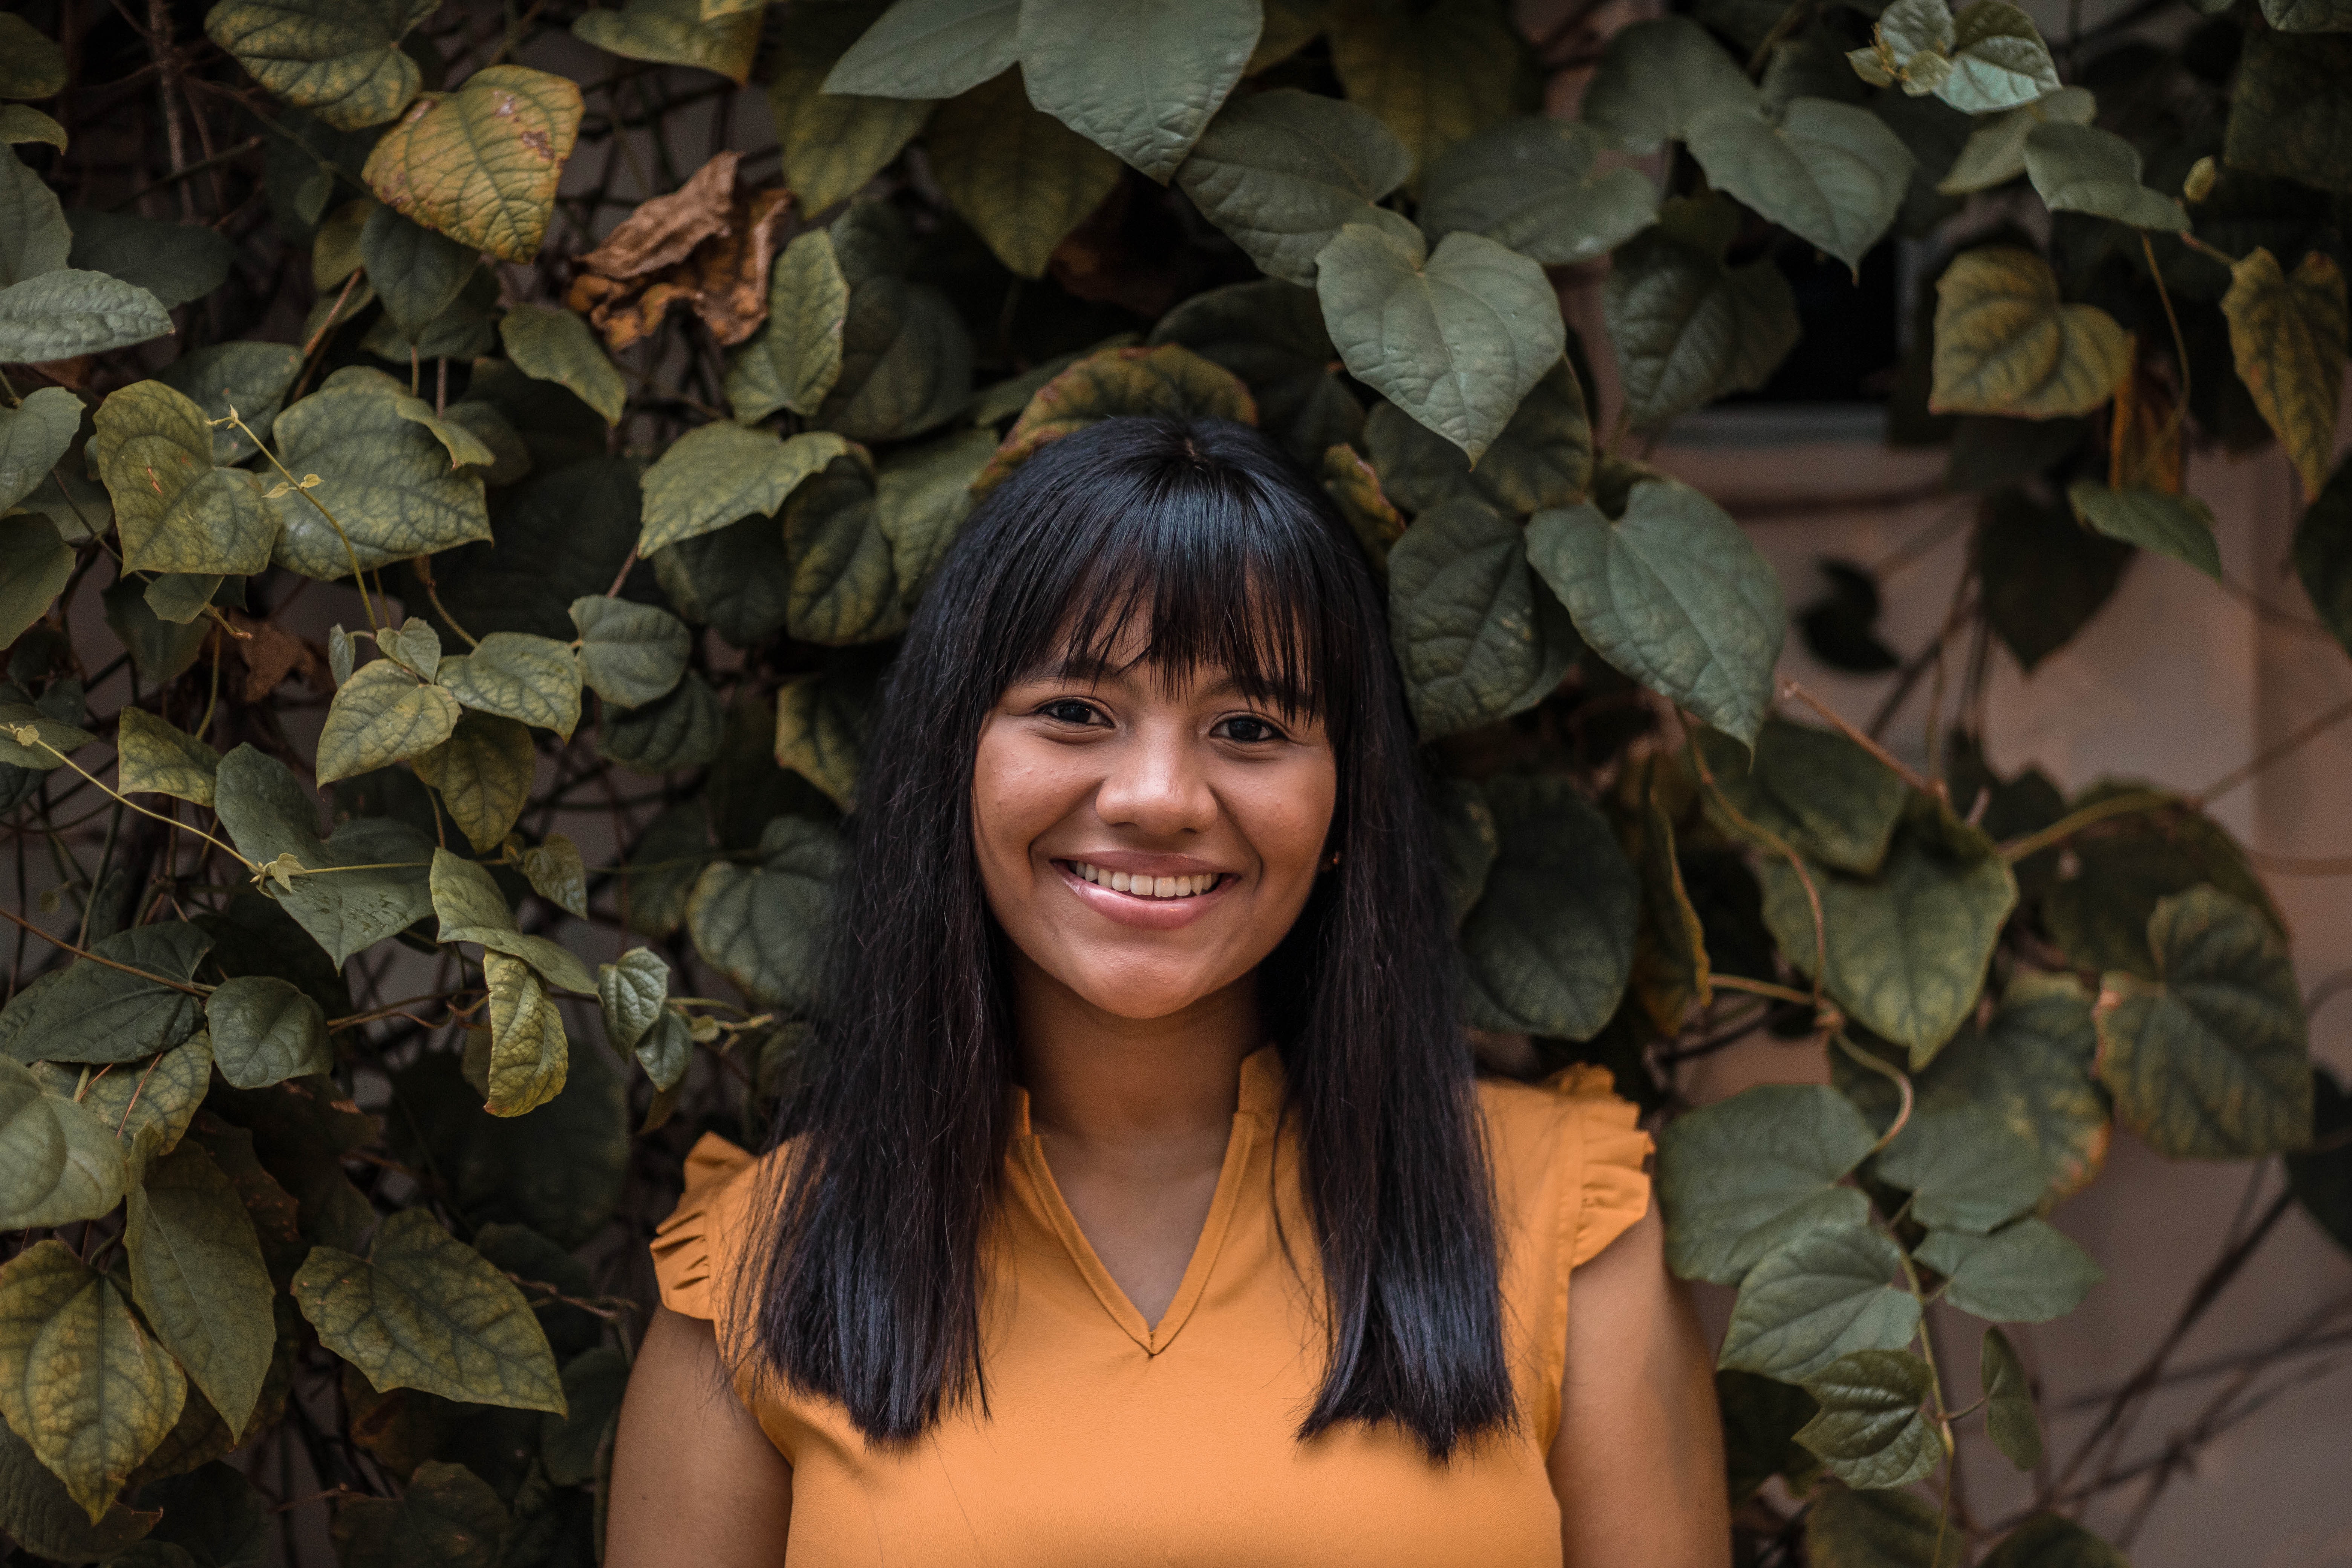
leaf, girl, beauty, lady, smile, eye, tree, black hair, plant, autumn, fun, portrait, portrait photography